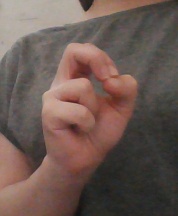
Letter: gaaf